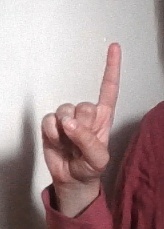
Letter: bb